2011 Football League Cup final

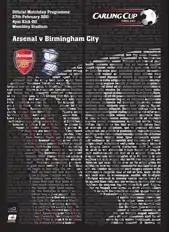
Match programme cover

The 2011 Football League Cup Final was the final match of the 2010–11 Football League Cup, the 51st season of the Football League Cup, a football competition for the 92 teams in the Premier League and the Football League. The match was contested by Arsenal and Birmingham City, at Wembley Stadium in London, on 27 February 2011. Birmingham City won the game 2–1 and were guaranteed a spot in the third qualifying round of the 2011–12 UEFA Europa League. Mike Dean was the referee.